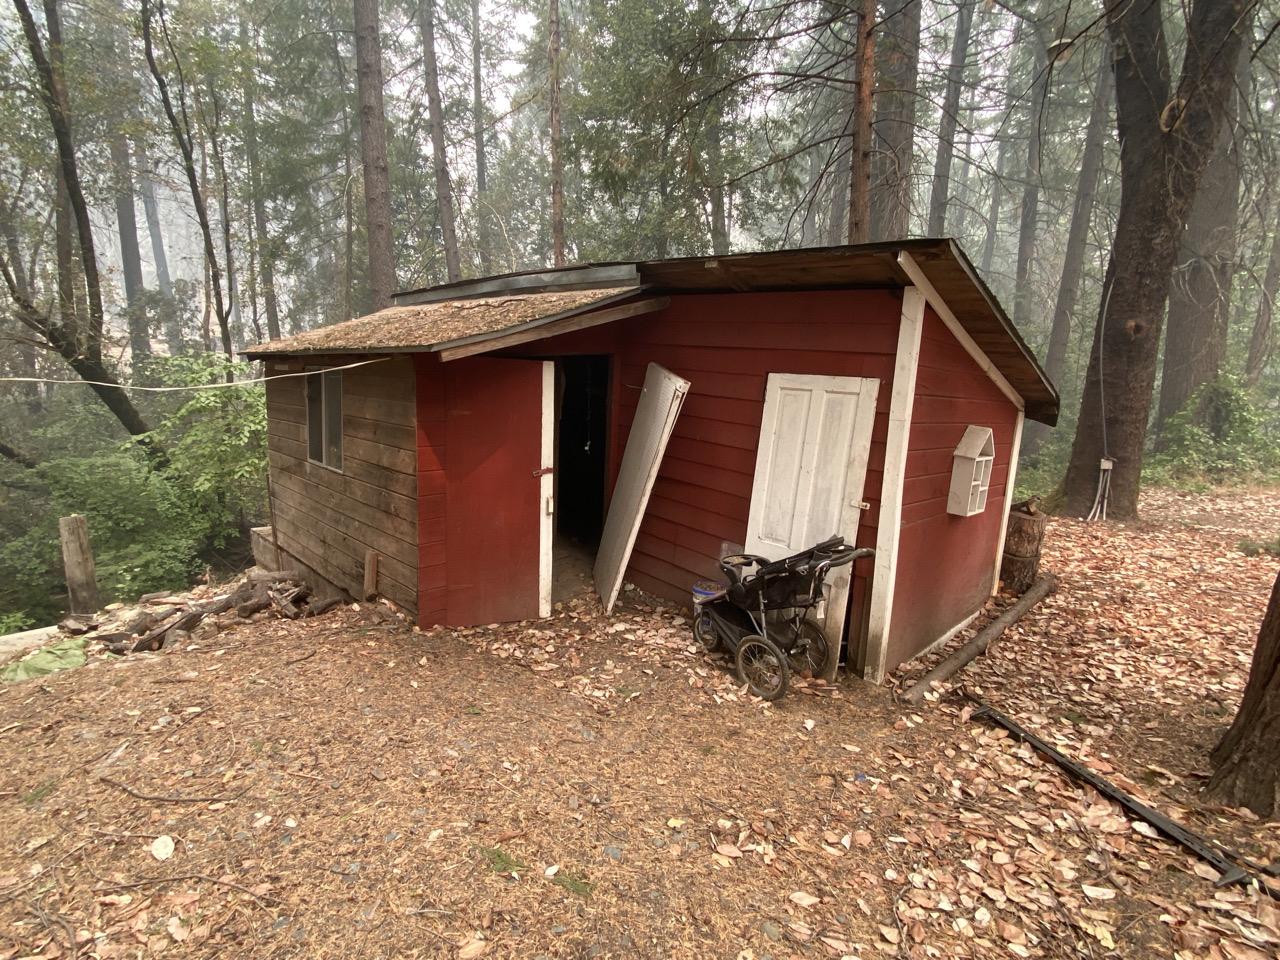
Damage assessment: no_damage